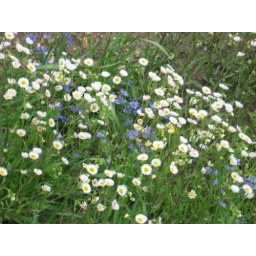
Interesting cute tiny flowers..a whole field of them, right in the middle of the big cities.